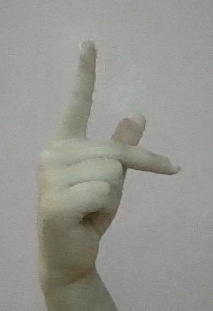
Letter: dha